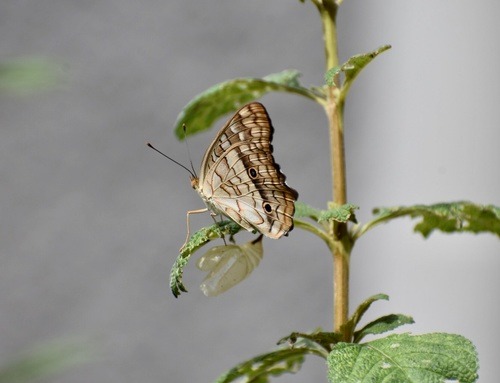
Scientific name: Anartia jatrophae
Common name: White peacock
Family: Nymphalidae
Order: Lepidoptera
Pollinator type: Primary pollinator
Habitat: Gardens, parks, and open areas
Geographic range: Southern United States to Argentina
Conservation status: Least Concern